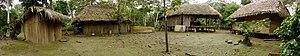
SVP, rendez cette description accessible à tous en la traduisant dans plusieurs langues.